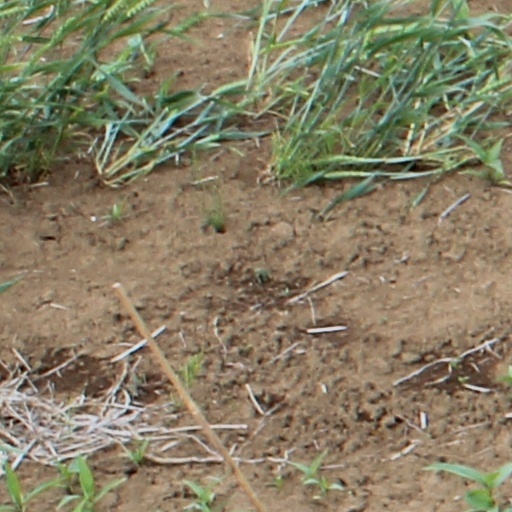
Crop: wheat